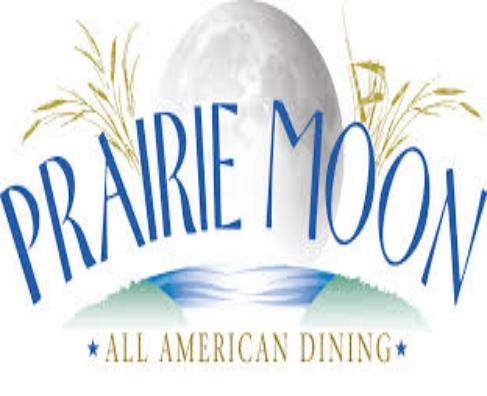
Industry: Others